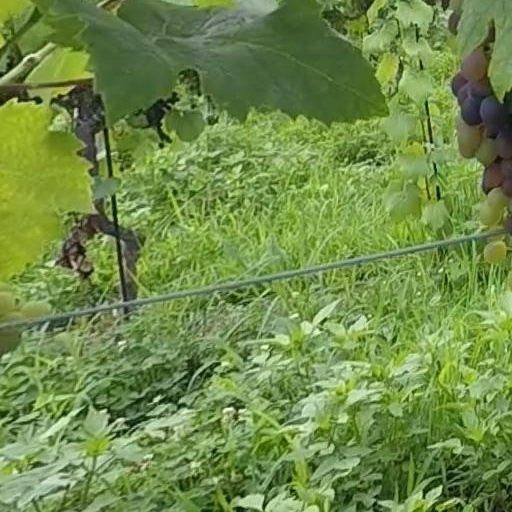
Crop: grape